Ulam spiral

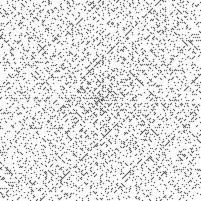
Ulam spiral of size 201×201. Black dots represent prime numbers. Diagonal, vertical, and horizontal lines with a high density of prime numbers are clearly visible.

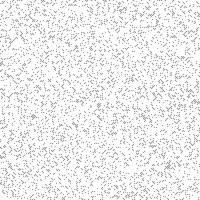
For comparison, a spiral with random odd numbers colored black (at the same density of primes in a 200x200 spiral).

The Ulam spiral or prime spiral is a graphical depiction of the set of prime numbers, devised by mathematician Stanisław Ulam in 1963 and popularized in Martin Gardner's "Mathematical Games" column in "Scientific American" a short time later. It is constructed by writing the positive integers in a square spiral and specially marking the prime numbers.